Colletidae

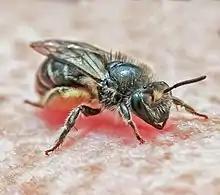
Unequal cellophane bee ("Colletes inaequalis")

Traditionally, this family is believed to be likely the most "primitive" among extant bees, based primarily on the similarities of their mouthparts (the unique possession among bees of a bilobed glossa) to those of Crabronidae (the putative ancestors of bees), but recent molecular studies have disproved this hypothesis, placing the Melittidae ("sensu lato") as the basal group of bees.